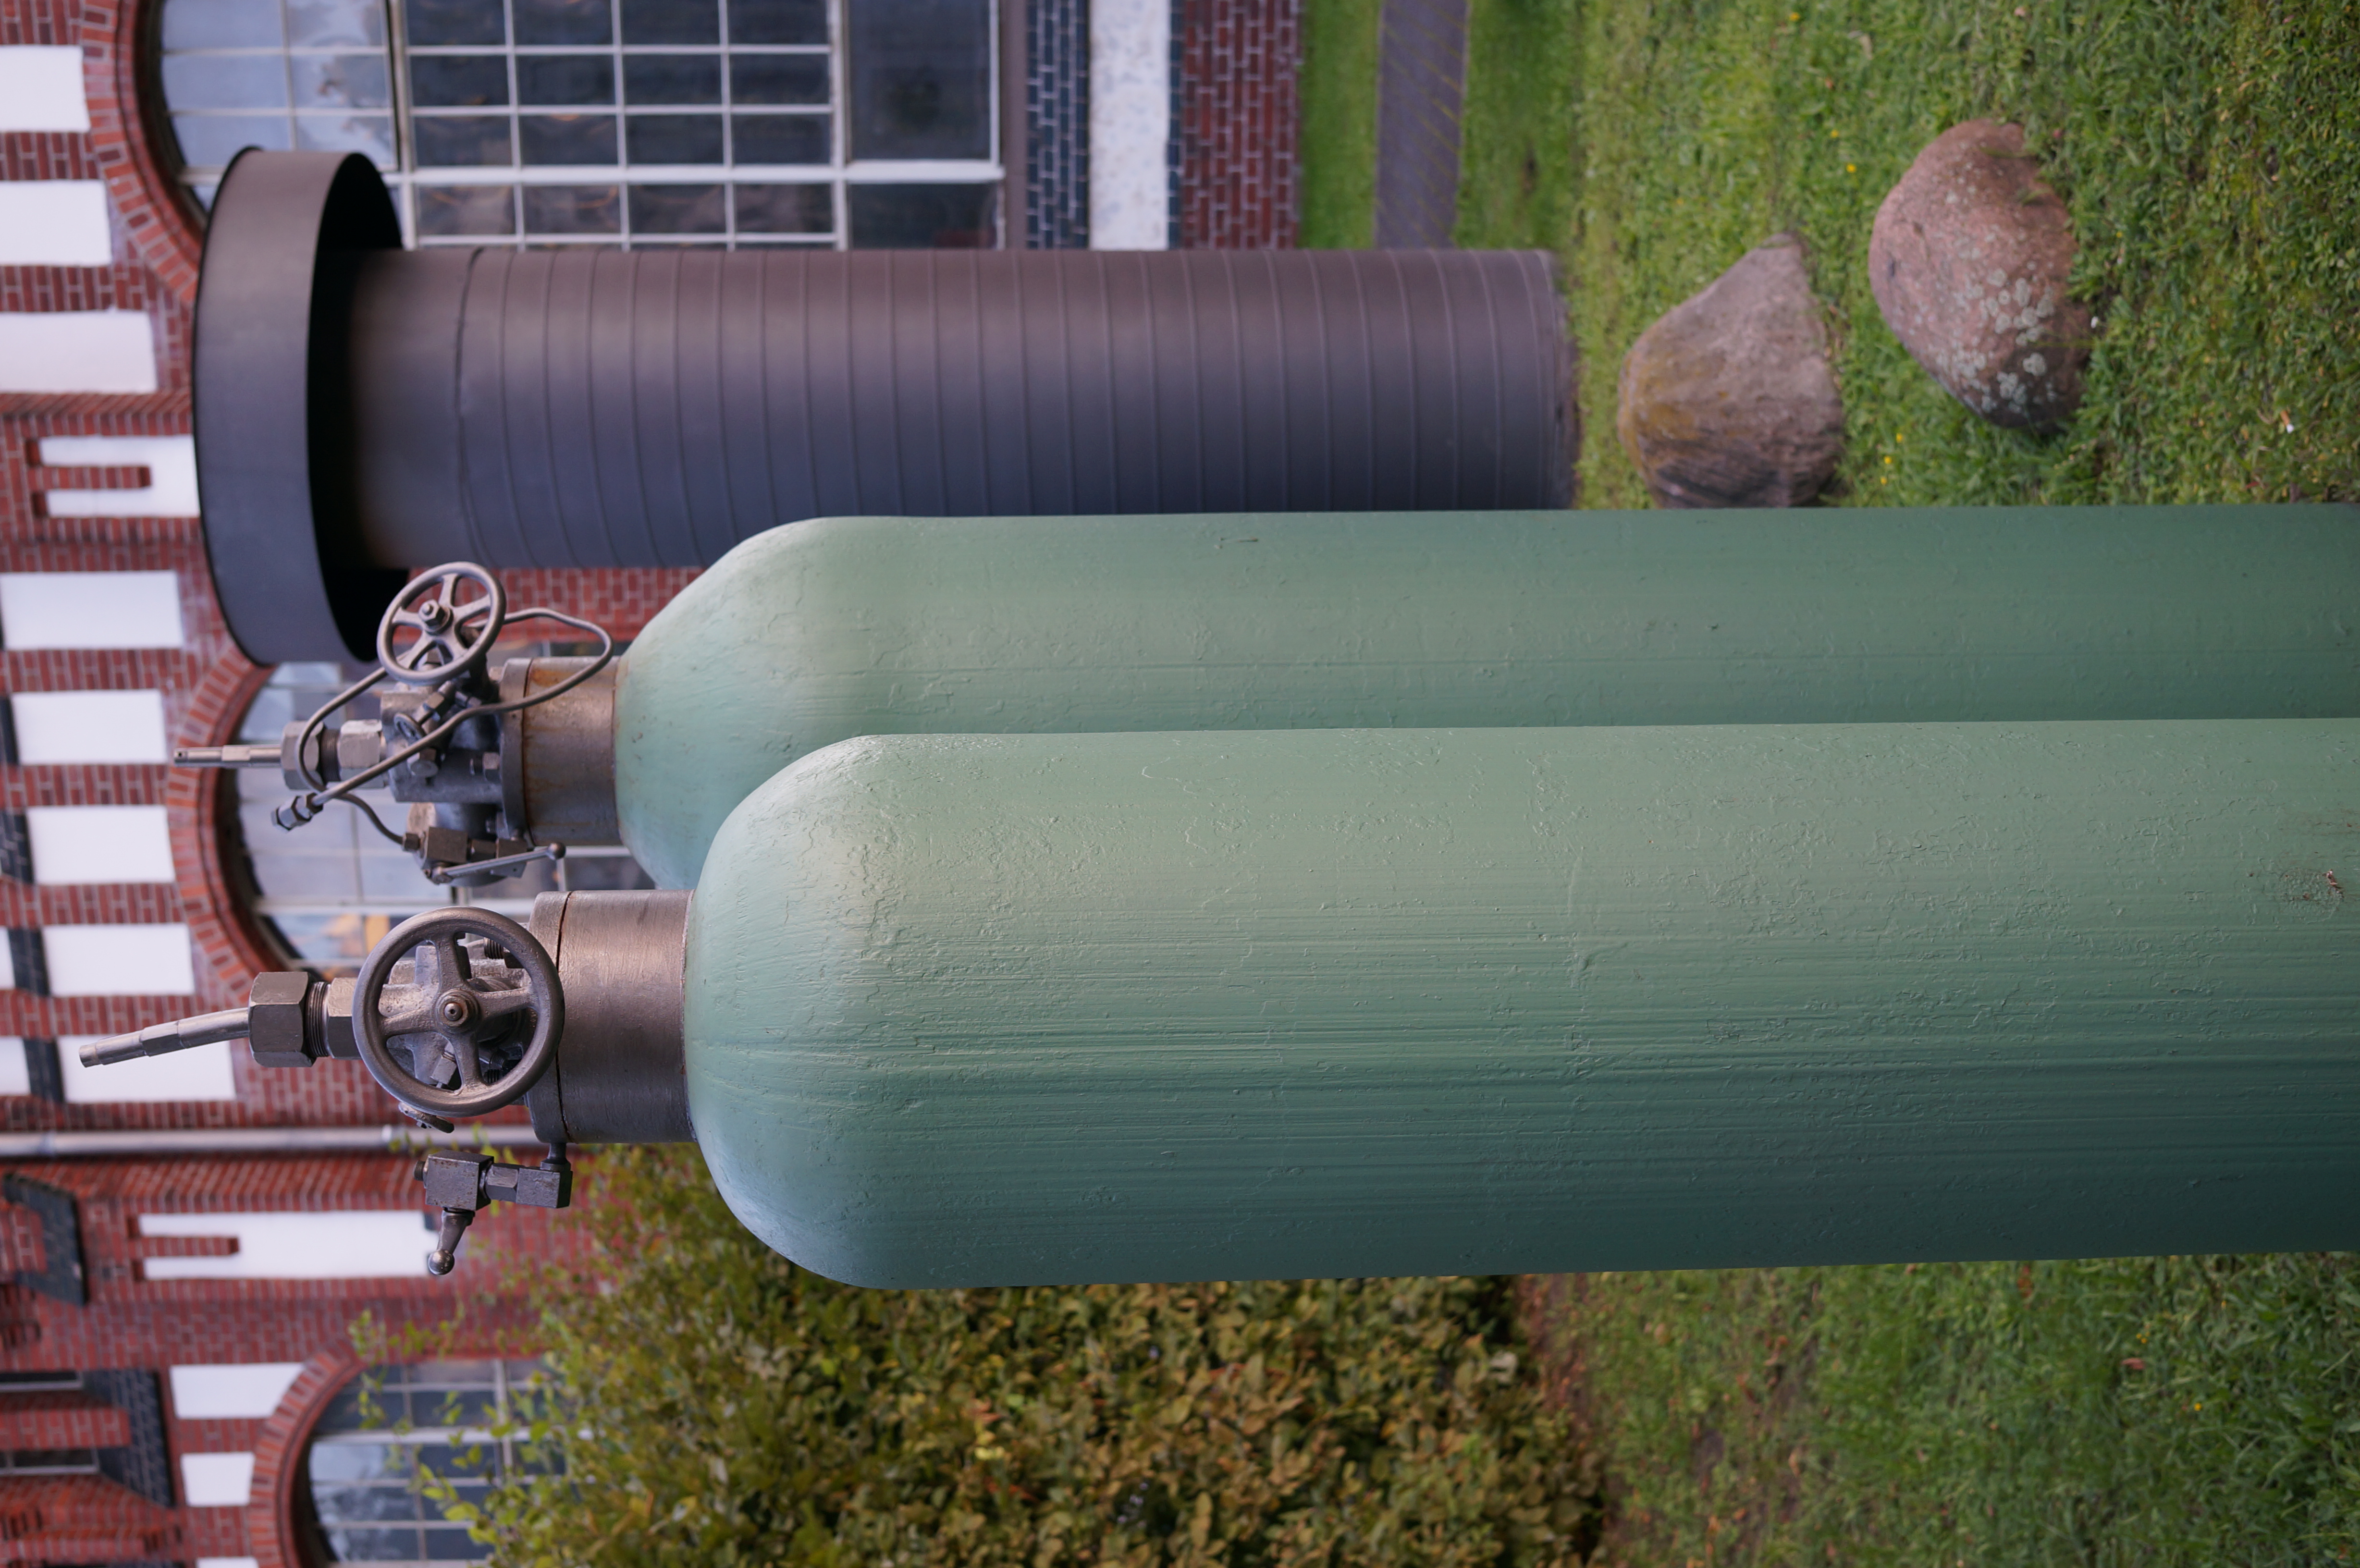
lawn, 2013, germany, deutschland, berlin, sony, sigma, nex, nex6, lenstagged, steffenzahn, 30mm, sigma30mm28exdn, sigma30mmf28, sigma30mmf28dn, sigma30mm, guessedberlin, gwbschlafauto, man made object, storage tank